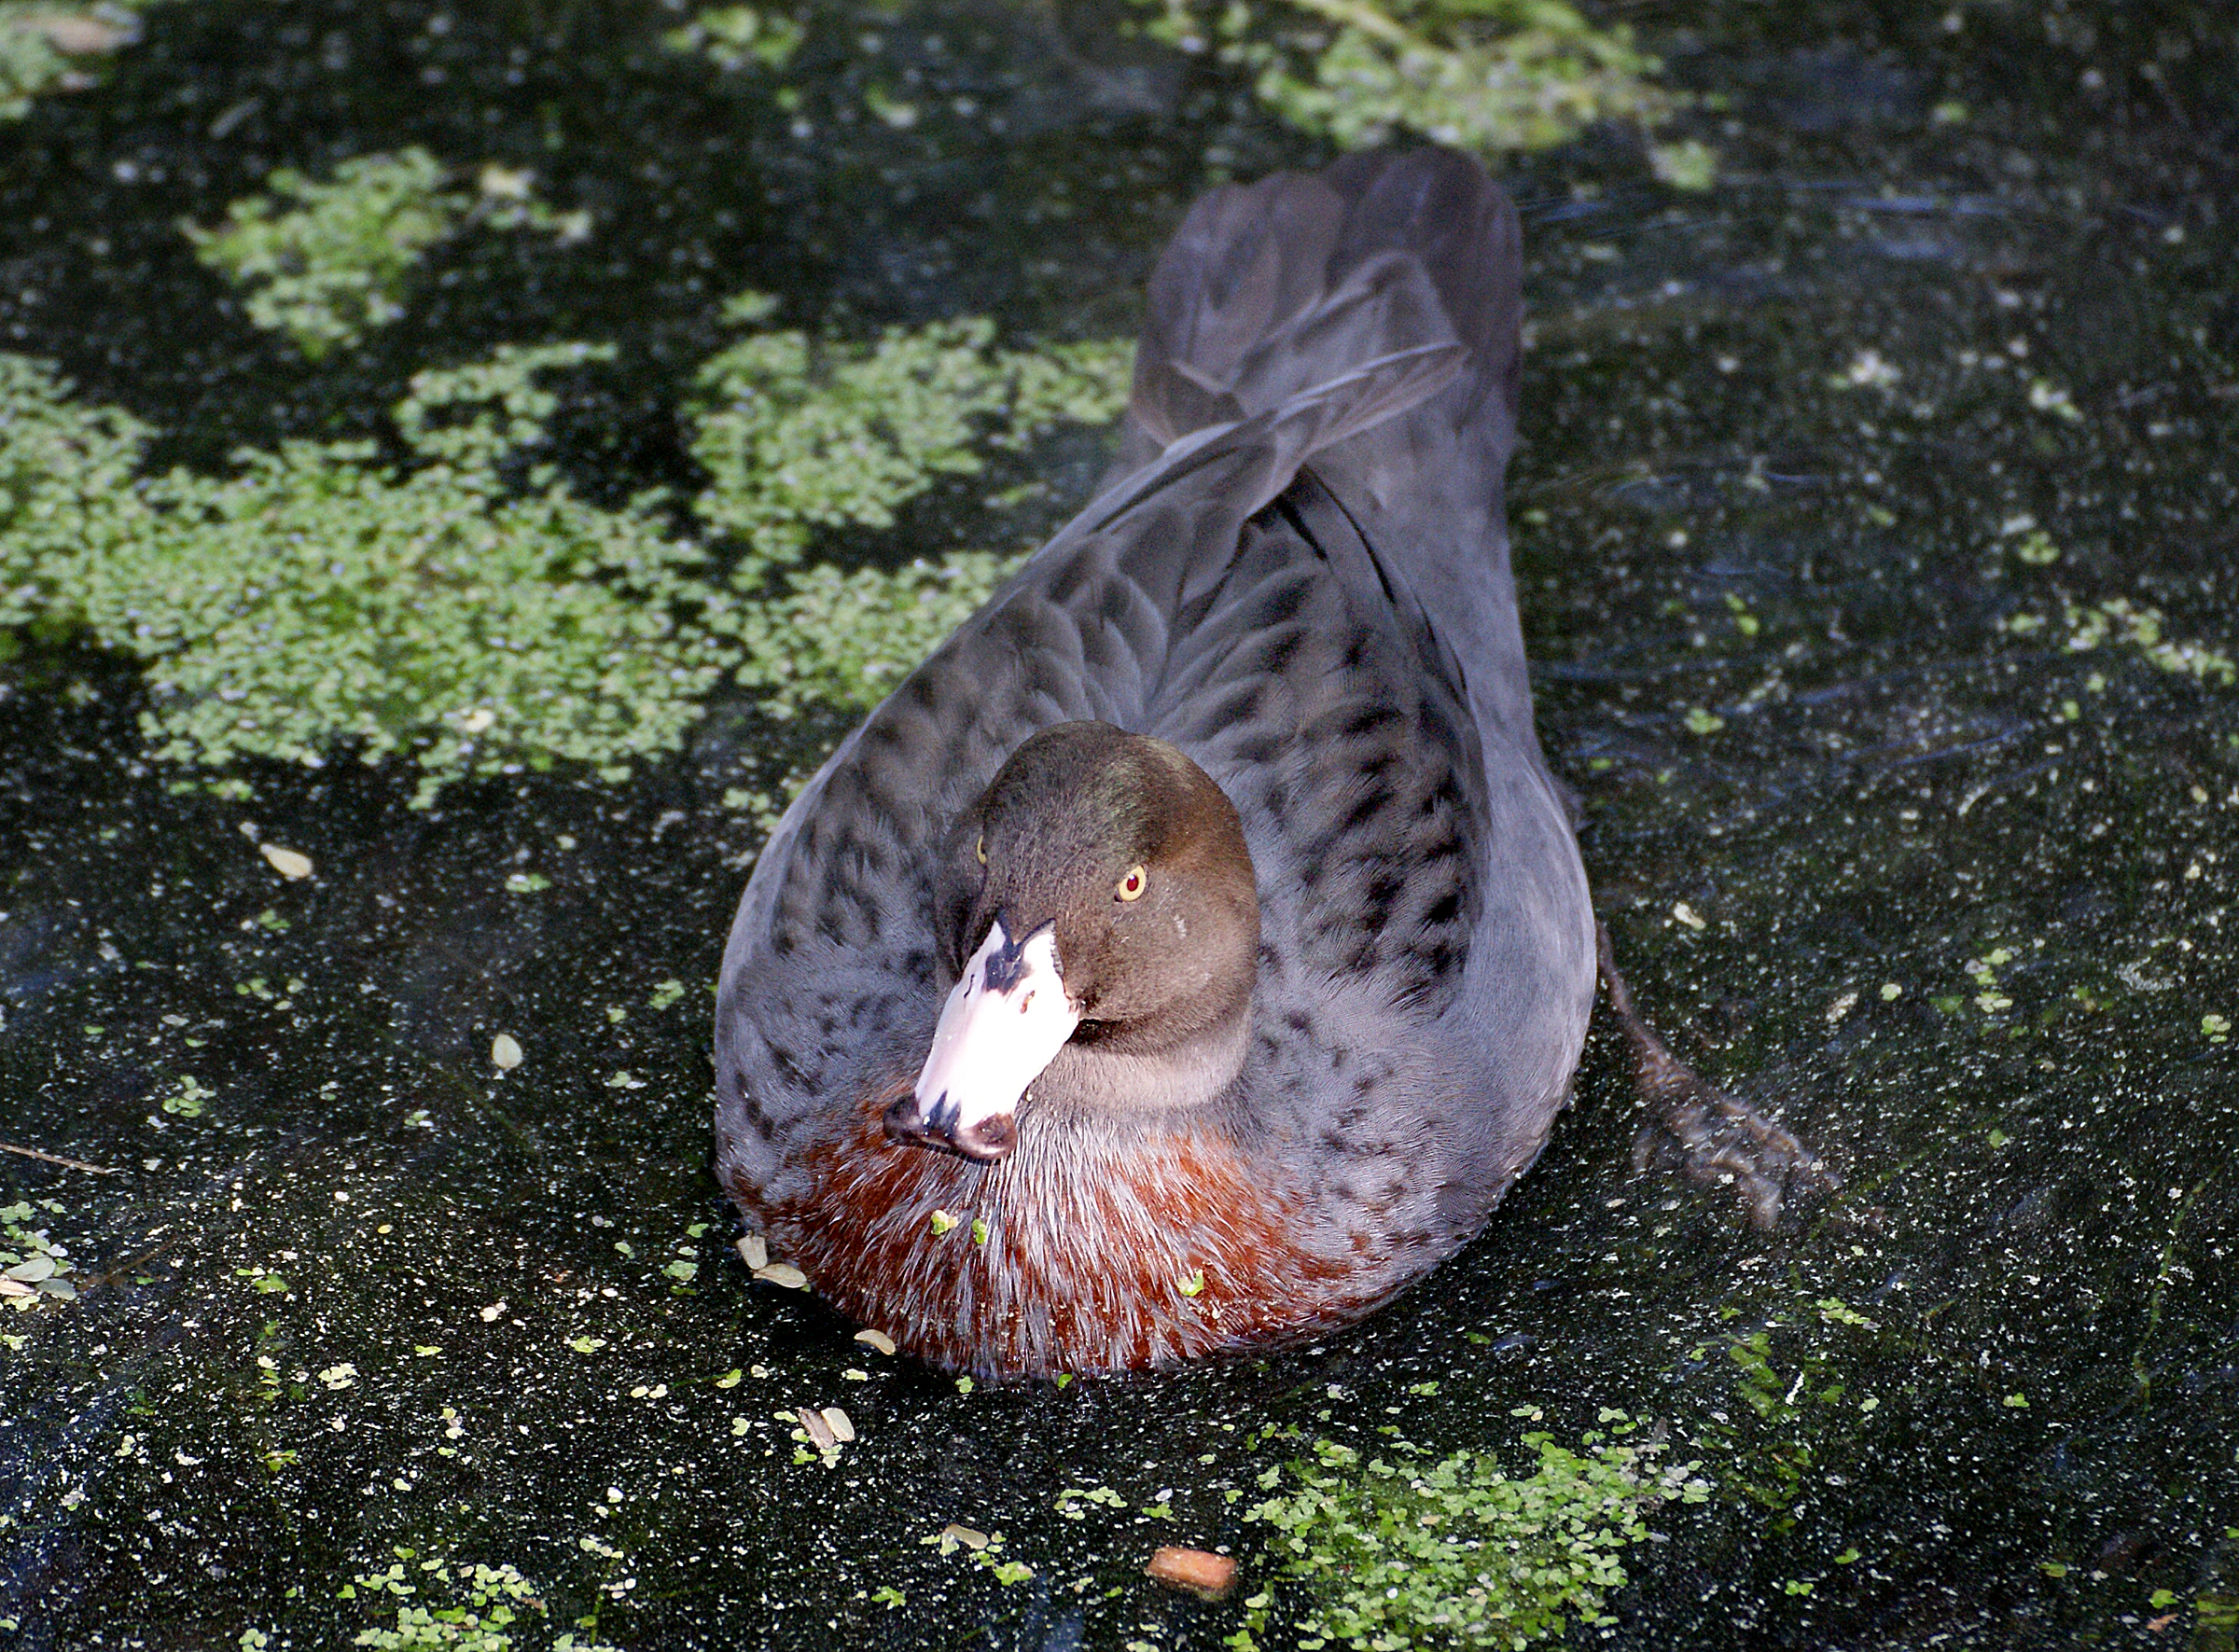
nature, bird, wildlife, beak, fauna, duck, vertebrate, waterfowl, flickrsbestcreatures, newzealandnativebirds, endangeredspecies, endangeredbirds, endemictonewzealand, webbedfeet, water bird, blueduck, whio, ducks geese and swans